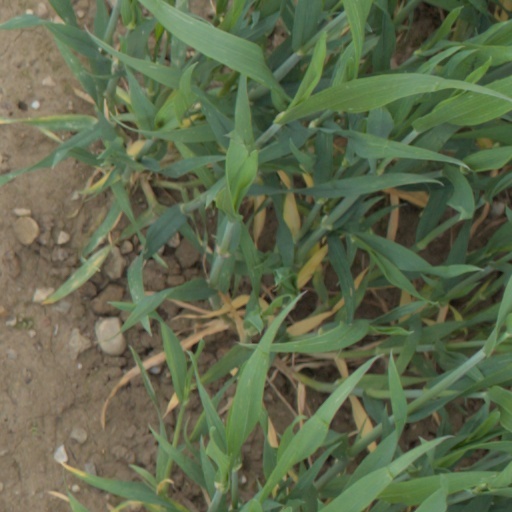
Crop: wheat